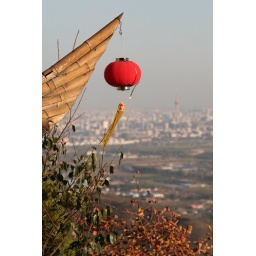
A red lantern hangs from a roof in Badachu in the west of Beijing, with the city beyond.